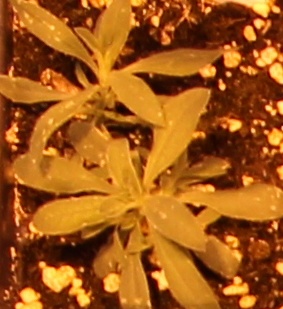
Label: Kochia